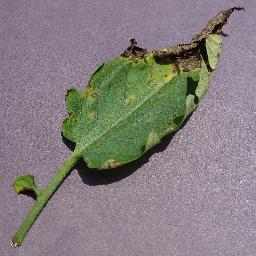
Label: Tomato___Septoria_leaf_spot